List of birds of Equatorial Guinea

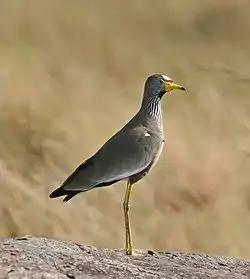
Wattled lapwing

The family Charadriidae includes the plovers, dotterels and lapwings. They are small to medium-sized birds with compact bodies, short, thick necks and long, usually pointed, wings. They are found in open country worldwide, mostly in habitats near water.